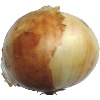
Label: Onion White 1